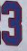
Number: 3